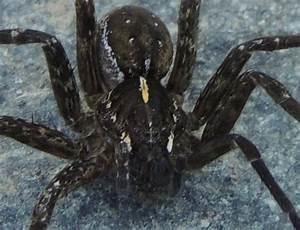
spider